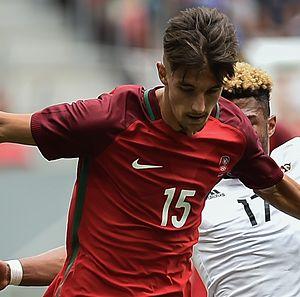
Fernando Fonseca, de son nom complet Fernando Manuel Ferreira Fonseca, est un footballeur portugais né le 14 mars 1997 à Porto. Il évolue au poste d'arrière droit.